History of New South Wales

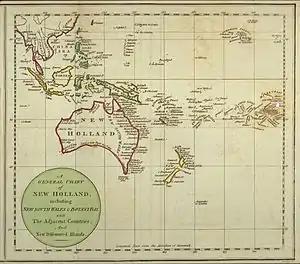
"A General Chart of New Holland including New South Wales & Botany Bay with The Adjacent Countries and New Discovered Lands," published in "An Historical Narrative of the Discovery of New Holland and New South Wales," London, Fielding and Stockdale, November 1786

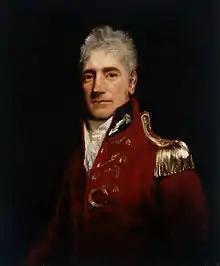
The 5th Governor of New South Wales, Lachlan Macquarie, was influential in establishing civil society in Australia

The colony of New South Wales was established with the arrival of the First Fleet of 11 vessels under the command of Captain Arthur Phillip in January 1788. It consisted of more than a thousand settlers, including 778 convicts (192 women and 586 men). A few days after arrival at Botany Bay the fleet moved to the more suitable Port Jackson where a settlement was established at Sydney Cove on 26 January 1788. The colony was formally proclaimed by Governor Phillip on 7 February 1788 at Sydney. Sydney Cove offered a fresh water supply and a safe harbour, which Phillip described as being, 'with out exception the finest Harbour in the World [...] Here a Thousand Sail of the Line may ride in the most perfect Security'.